Chernobyl disaster

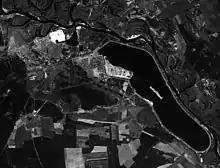
Picture taken by French satellite SPOT-1 on 1 May 1986

Evacuation began one and a half days before the accident was publicly acknowledged by the Soviet Union. On the morning of 28 April, radiation levels set off alarms at the Forsmark Nuclear Power Plant in Sweden, over from the Chernobyl Plant. Workers at Forsmark reported the case to the Swedish Radiation Safety Authority, which determined that the radiation had originated elsewhere. That day, the Swedish government contacted the Soviet government to inquire about whether there had been a nuclear accident in the Soviet Union. The Soviets initially denied it. It was only after the Swedish government suggested they were about to file an official alert with the International Atomic Energy Agency that the Soviet government admitted that an accident had taken place at Chernobyl.